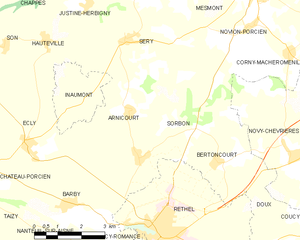
Carte des communes françaises: Sorbon